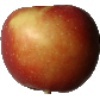
Label: Apple Braeburn 1